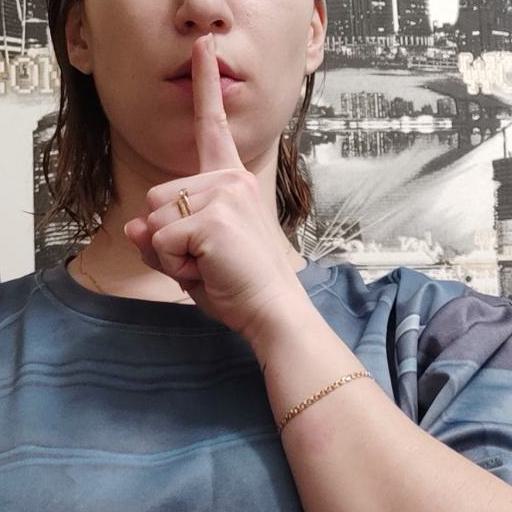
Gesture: mute